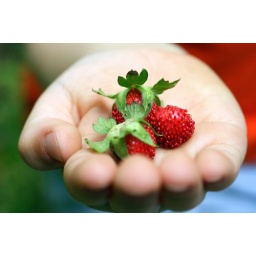
My son found these cute wild strawberries in our backyard